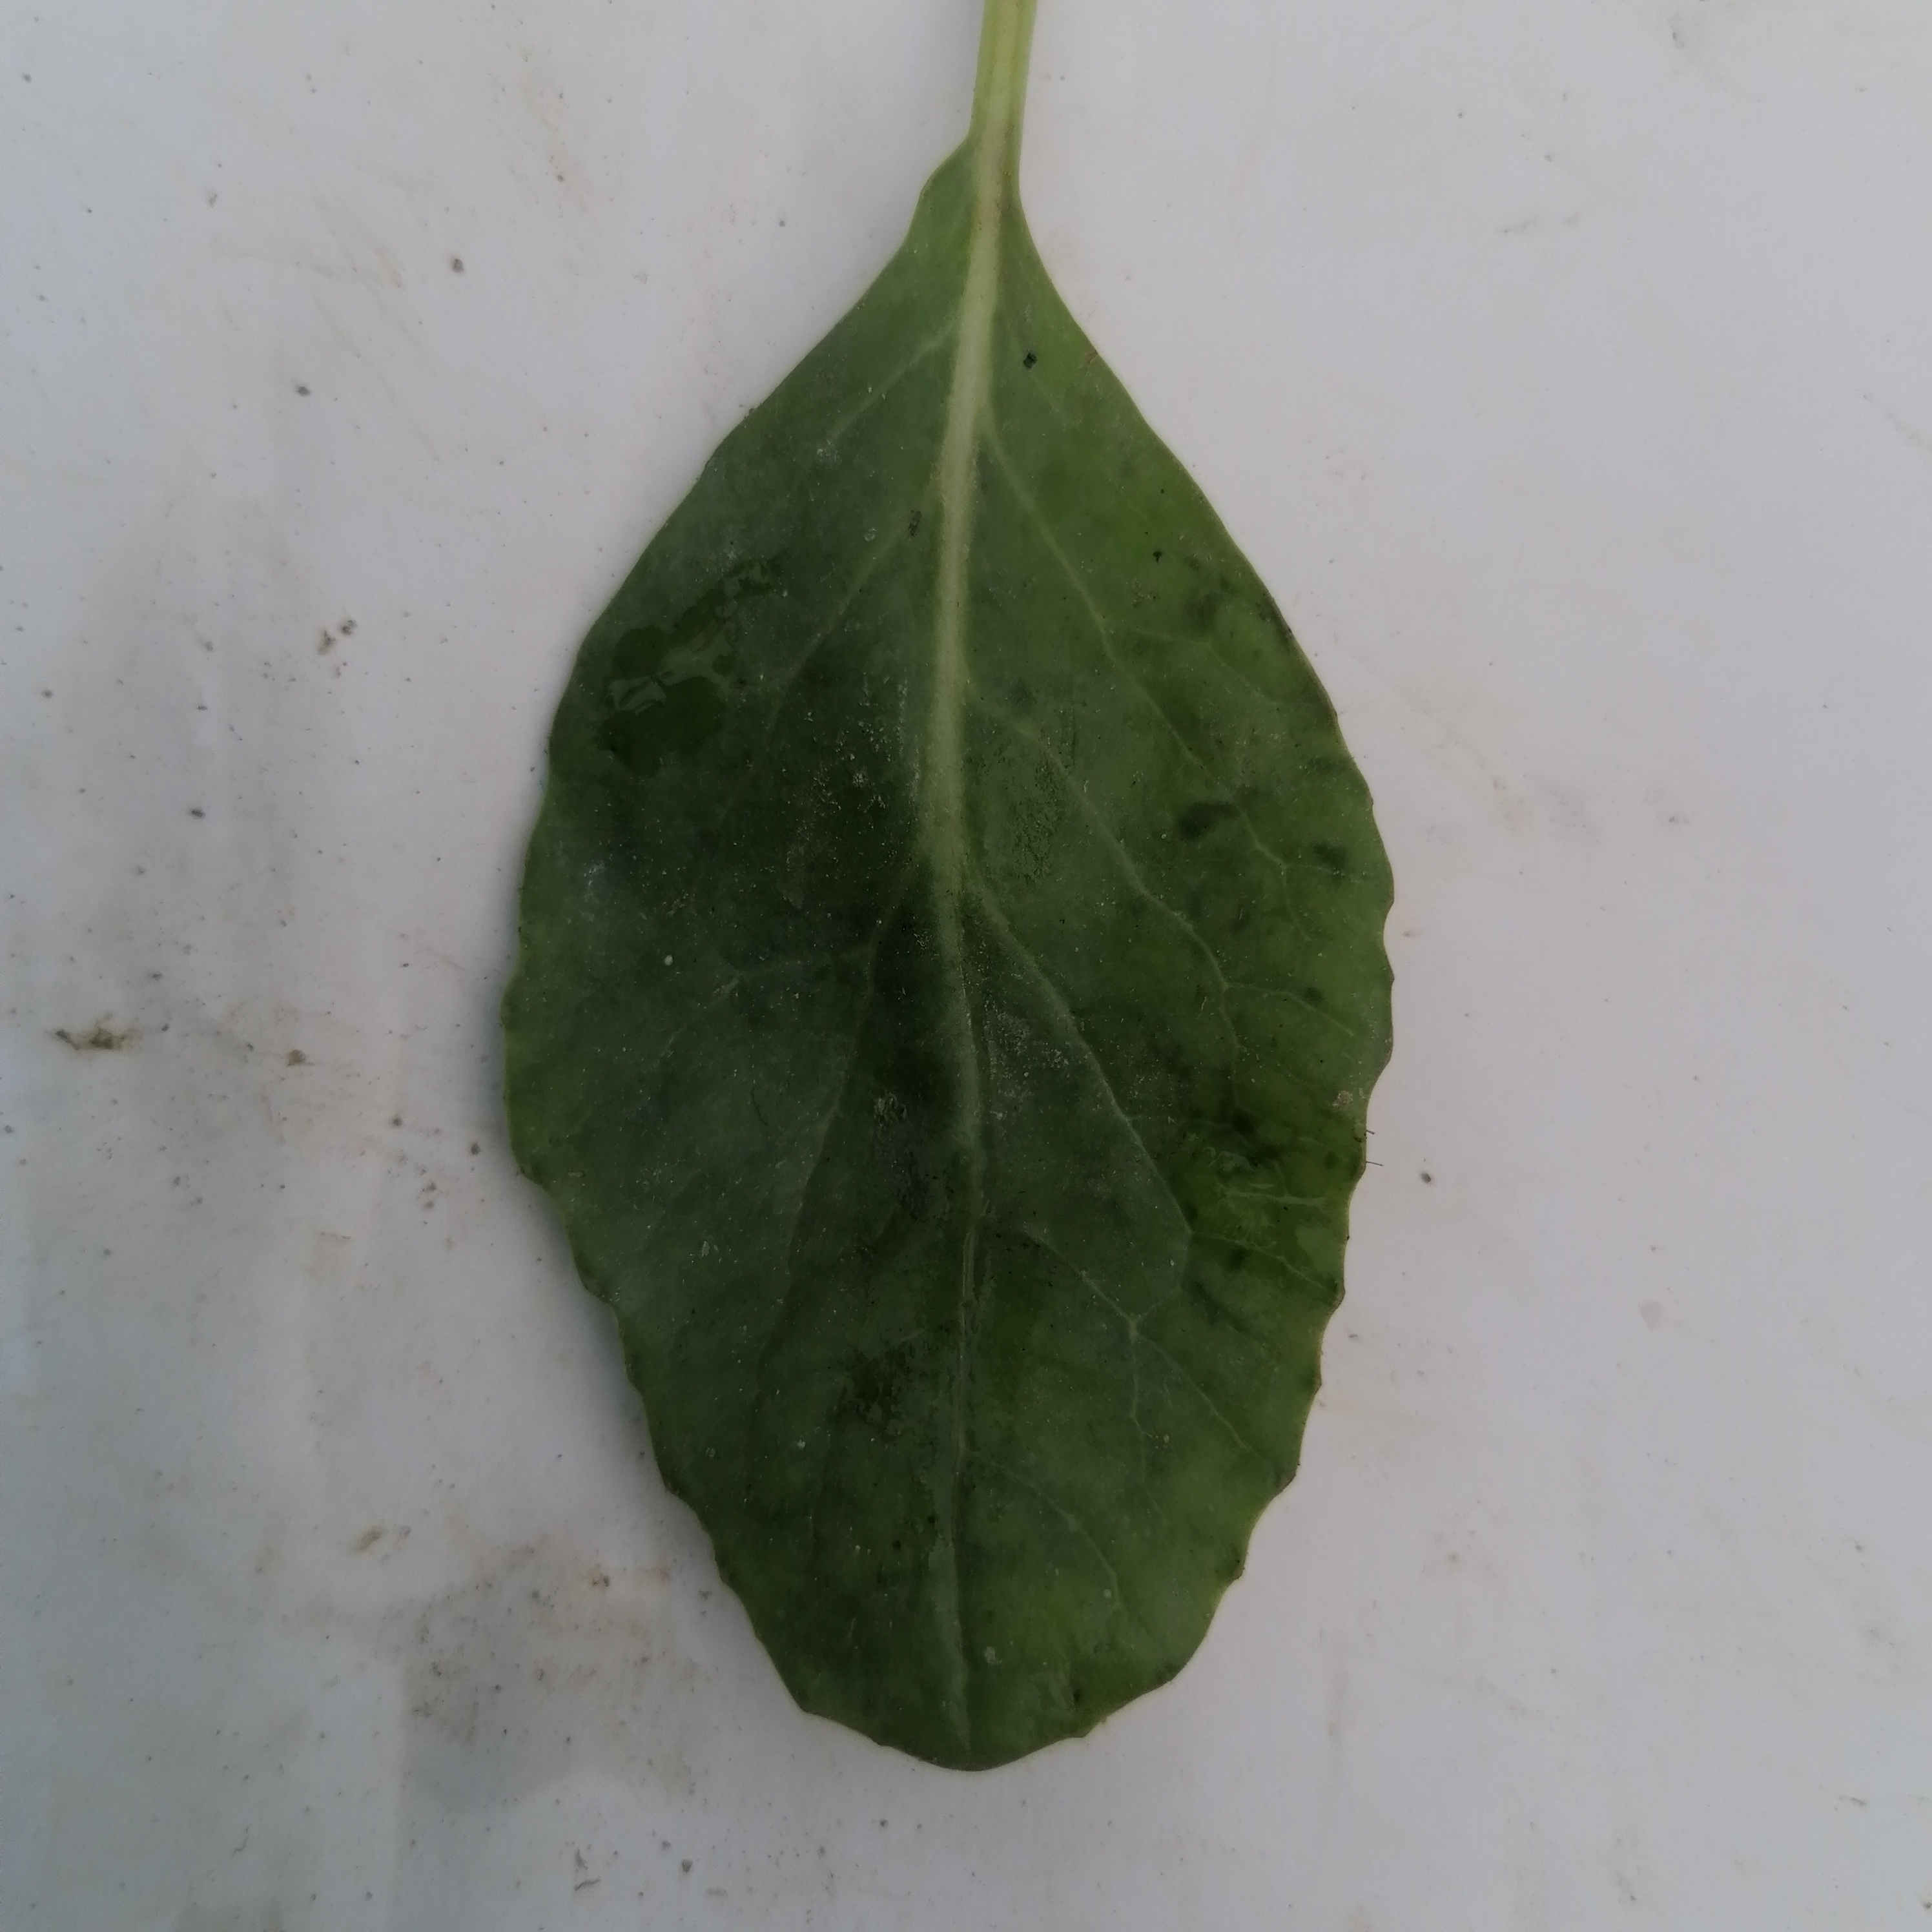
Label: Healthy